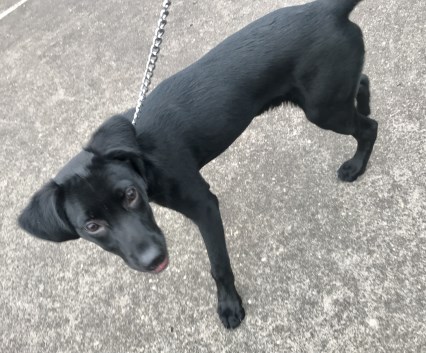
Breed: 3580-n000122-Labrador_retriever